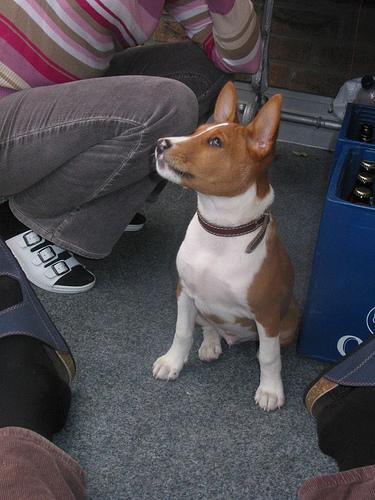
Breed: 243-n000103-basenji